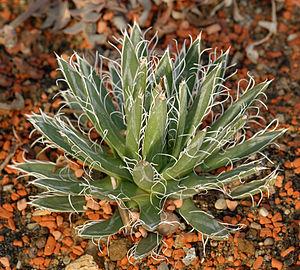
Agave toumeyana dans la serre des déserts et milieux arides du Jardin des Plantes de Paris.
Agave est un genre de plantes de la famille des Asparagaceae. Les noms « pita », « maguey » ou « cabuya » leur sont aussi attribués.